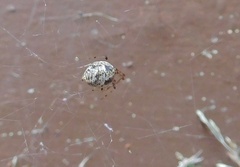
Species: Parasteatoda_tepidariorum